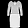
Label: Dress